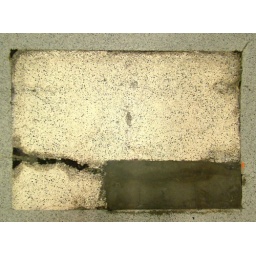
The corridor floors in the T green line stations are repaired in fascinating ways.